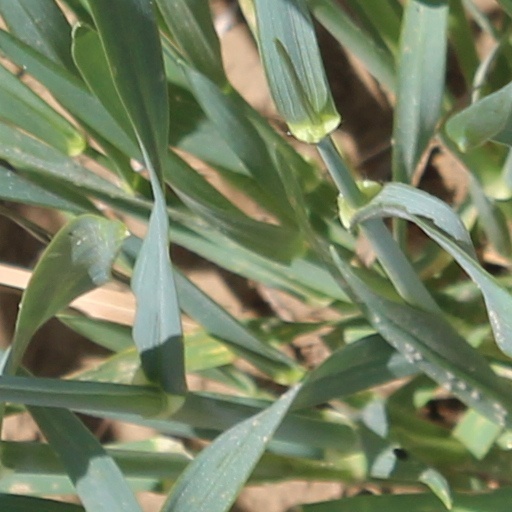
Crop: wheat